Canal

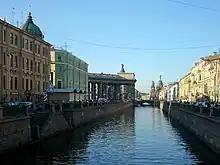
Griboyedov Canal in St. Petersburg, Russia

Canal companies were initially chartered by individual states in the United States. These early canals were constructed, owned, and operated by private joint-stock companies. Four were completed when the War of 1812 broke out; these were the South Hadley Canal (opened 1795) in Massachusetts, Santee Canal (opened 1800) in South Carolina, the Middlesex Canal (opened 1802) also in Massachusetts, and the Dismal Swamp Canal (opened 1805) in Virginia. The Erie Canal (opened 1825) was chartered and owned by the state of New York and financed by bonds bought by private investors. The Erie canal runs about from Albany, New York, on the Hudson River to Buffalo, New York, at Lake Erie. The Hudson River connects Albany to the Atlantic port of New York City and the Erie Canal completed a navigable water route from the Atlantic Ocean to the Great Lakes. The canal contains 36 locks and encompasses a total elevation differential of around 565 ft. (169 m). The Erie Canal with its easy connections to most of the U.S. mid-west and New York City soon quickly paid back all its invested capital (US$7 million) and started turning a profit. By cutting transportation costs in half or more it became a large profit center for Albany and New York City as it allowed the cheap transportation of many of the agricultural products grown in the mid west of the United States to the rest of the world. From New York City these agricultural products could easily be shipped to other U.S. states or overseas. Assured of a market for their farm products the settlement of the U.S. mid-west was greatly accelerated by the Erie Canal. The profits generated by the Erie Canal project started a canal building boom in the United States that lasted until about 1850 when railroads started becoming seriously competitive in price and convenience. The Blackstone Canal (finished in 1828) in Massachusetts and Rhode Island fulfilled a similar role in the early industrial revolution between 1828 and 1848. The Blackstone Valley was a major contributor of the American Industrial Revolution where Samuel Slater built his first textile mill.